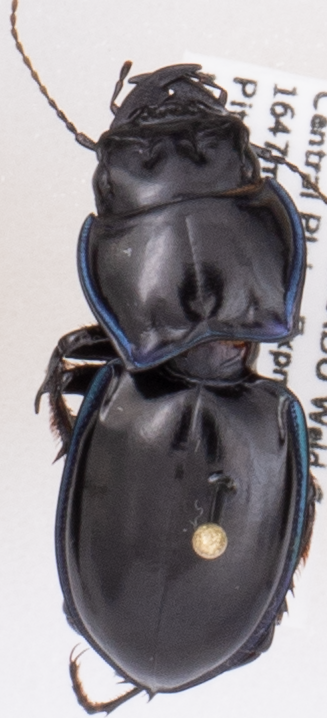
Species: Pasimachus elongatus
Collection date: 2019-09-11
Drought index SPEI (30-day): -0.722
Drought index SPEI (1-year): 0.748
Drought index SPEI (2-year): -0.1704